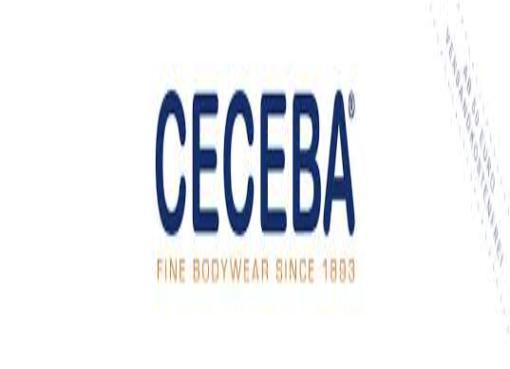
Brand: Ceceba
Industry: Clothes